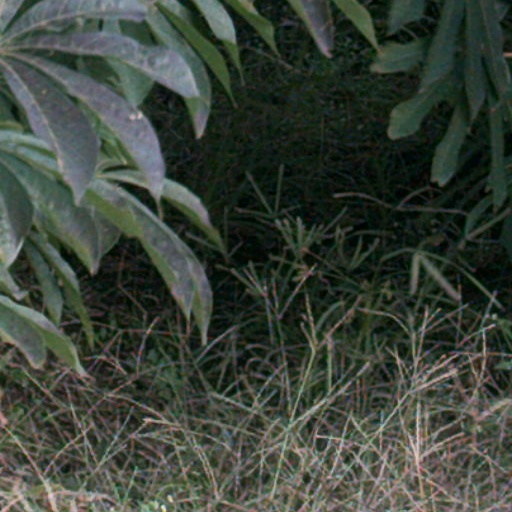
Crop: cassava